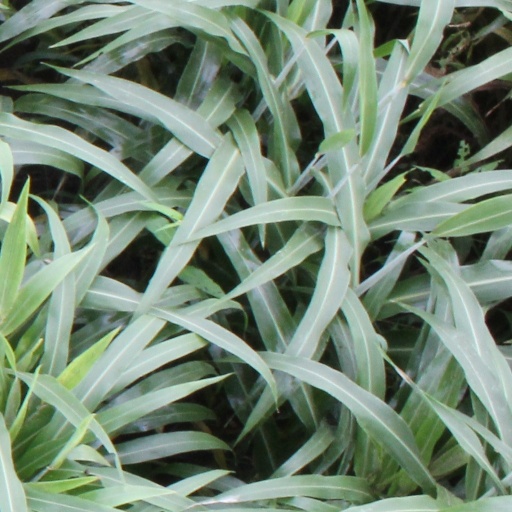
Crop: sorghum